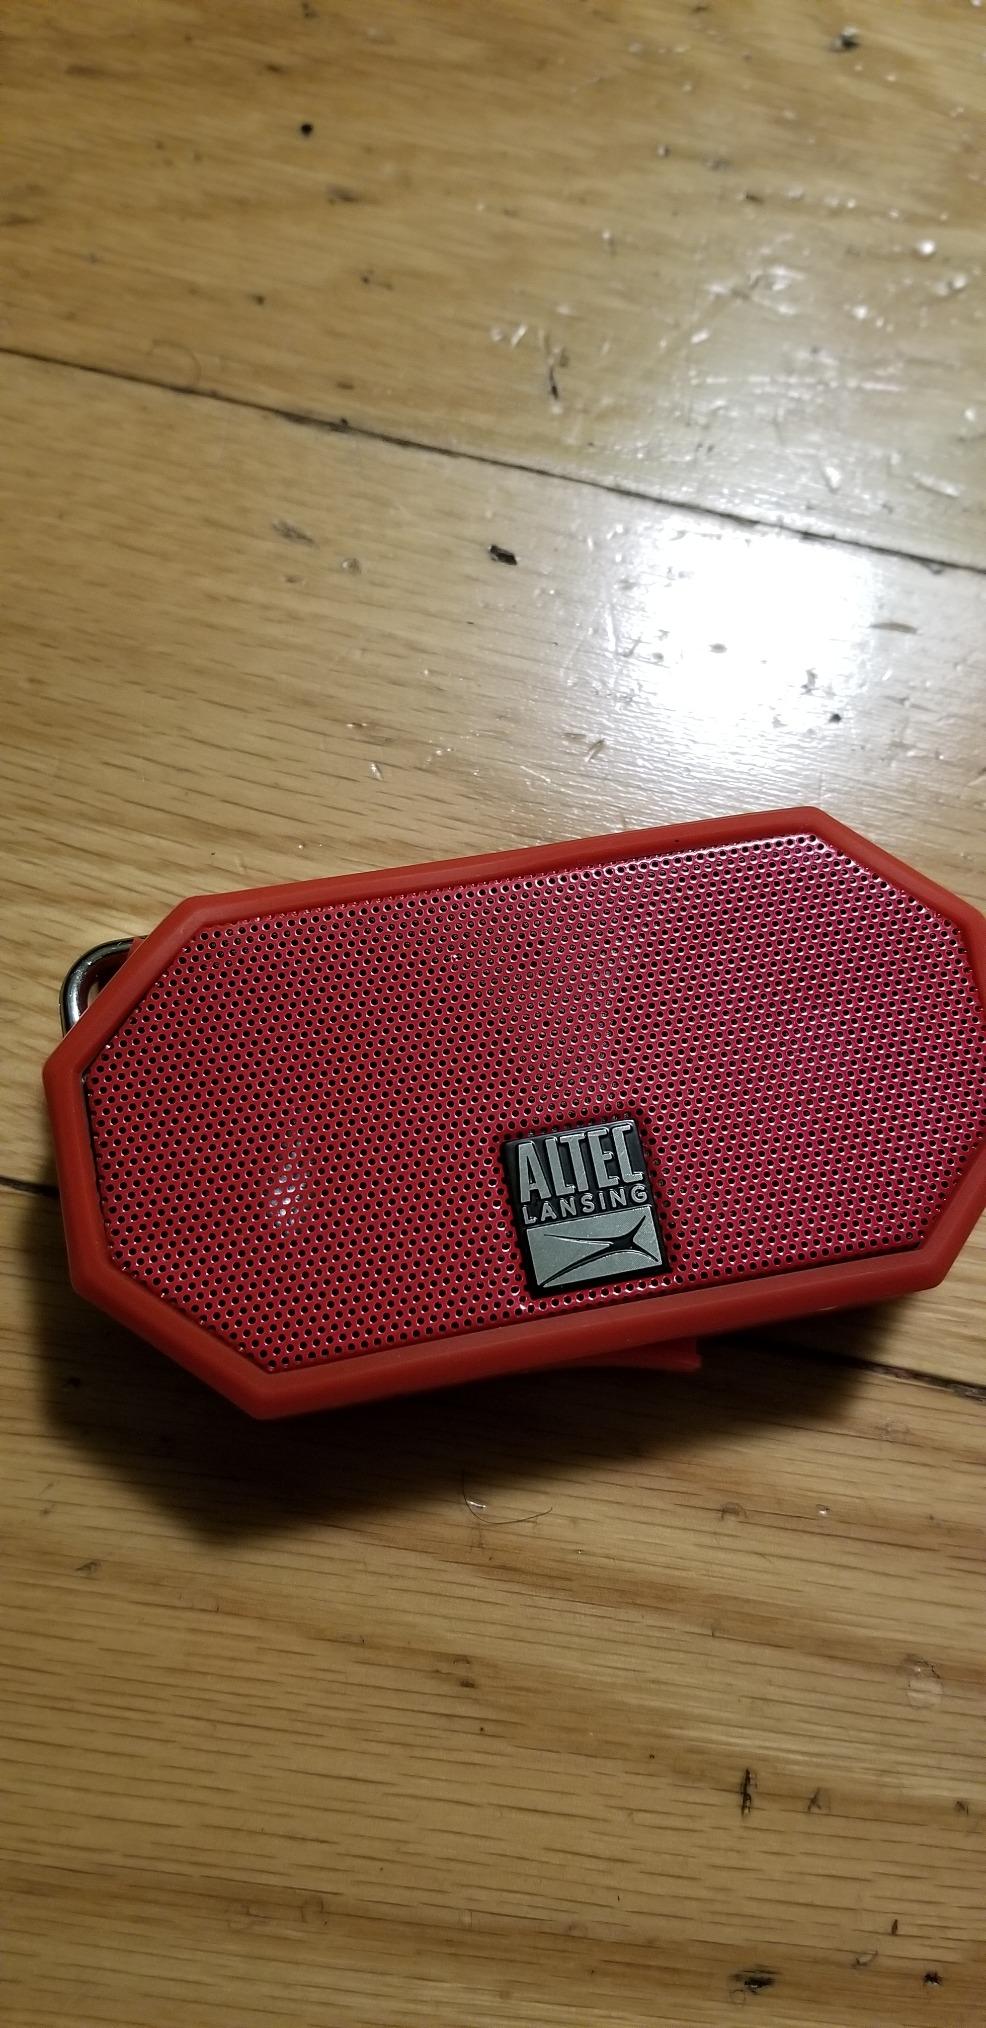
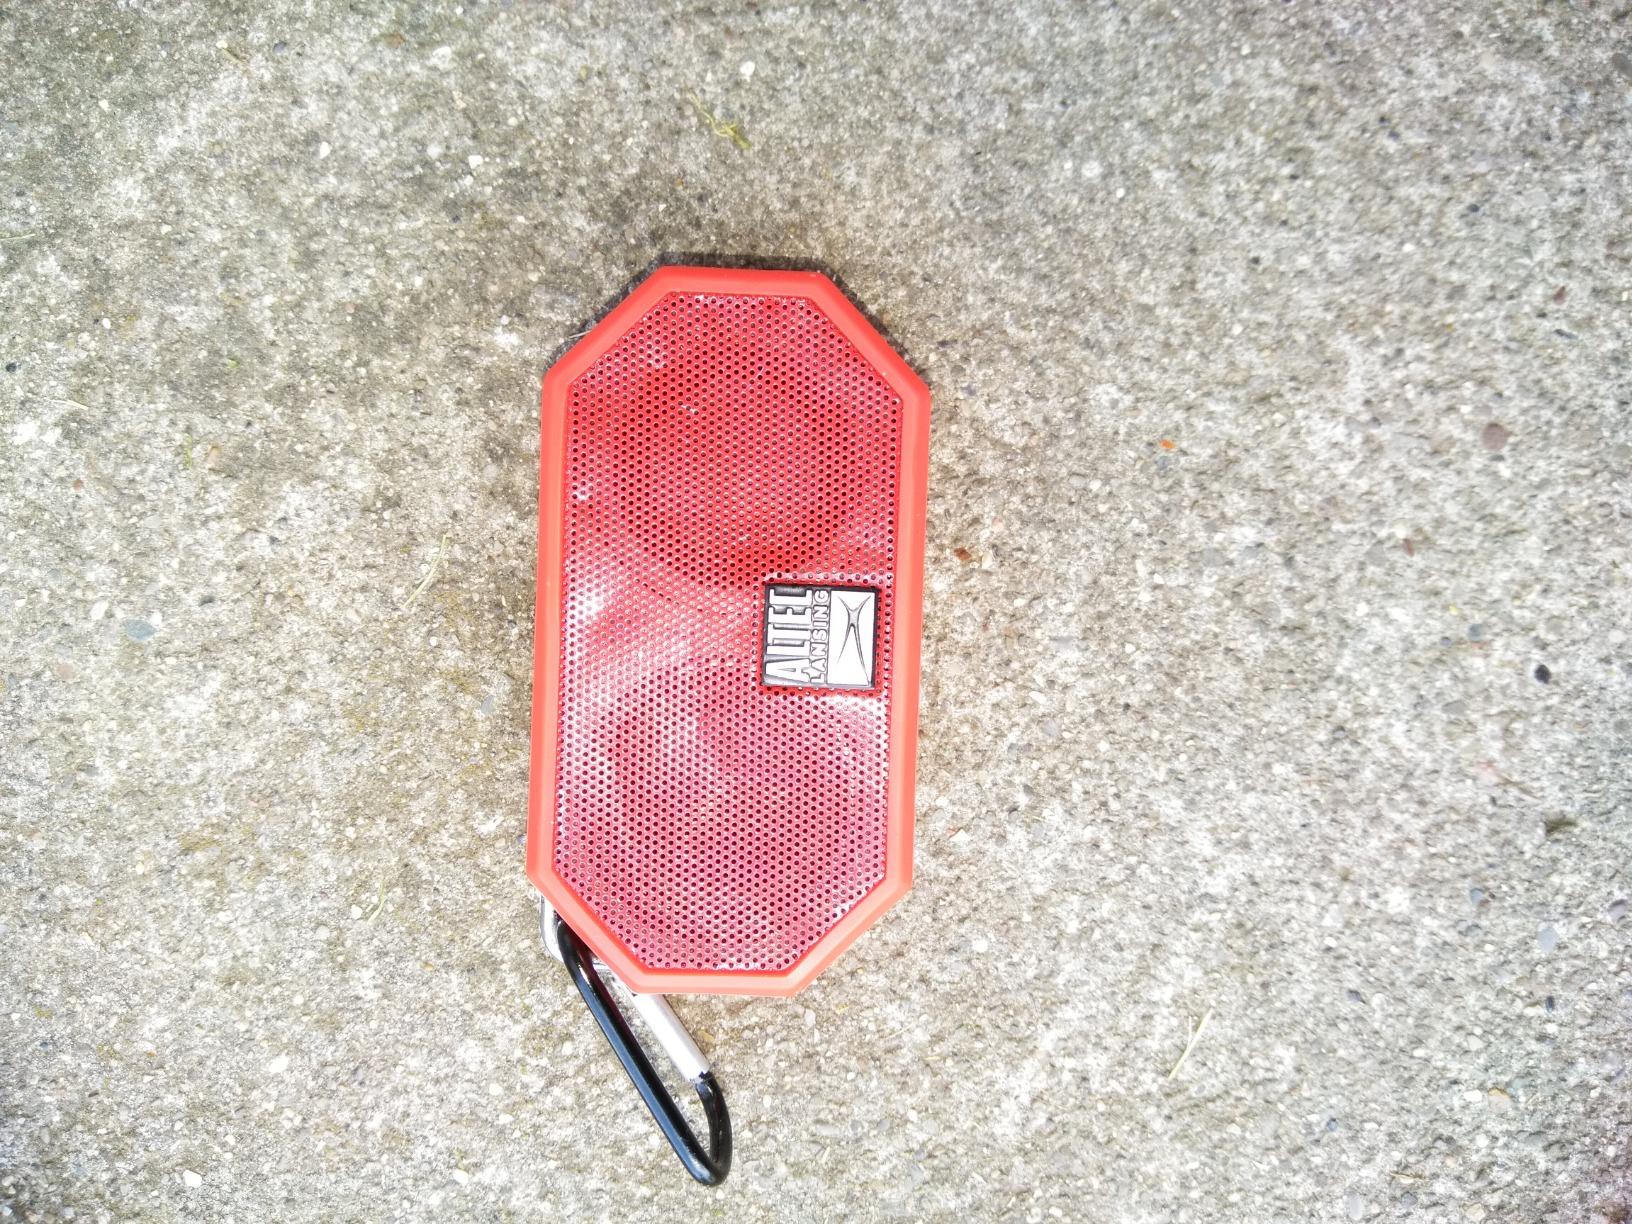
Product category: speaker
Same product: yes